Hal Moore

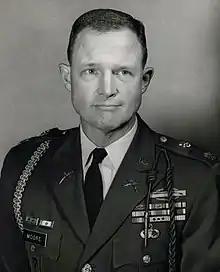
Moore in 1965

In 1964, now a lieutenant colonel, Moore completed the course of study at the National War College, while earning a master's degree in International Relations from George Washington University in Washington, DC. Moore was transferred to Fort Benning and commanded 2nd Battalion, 23rd Infantry later to become a part of 11th Air Assault Division, undergoing air assault and air mobility training and tests. On July 28, 1965, President Lyndon Johnson announced that he was sending "the Airmobile Division to Vietnam".